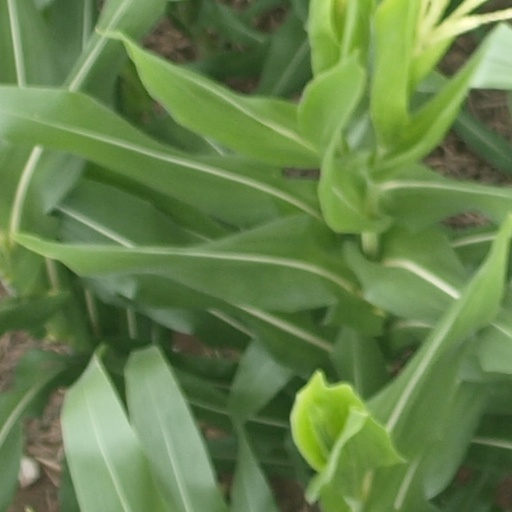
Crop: maize; corn